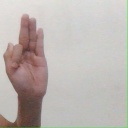
अक्षर: फ